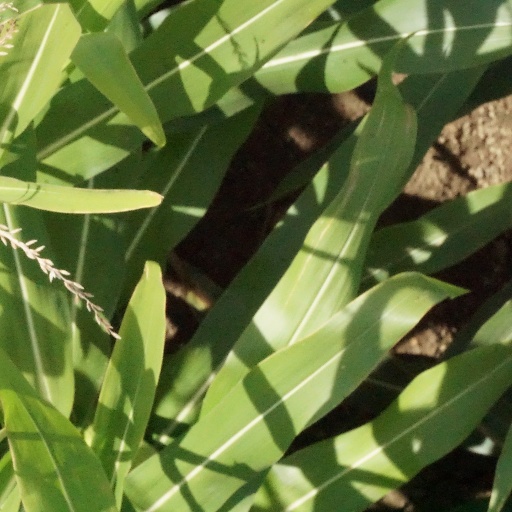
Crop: maize; corn